Answer in natural language. Considering the relative positions, where is white rectangular dining table with respect to black chair with round backrest (highlighted by a green box)? Choose between the following options: left or right
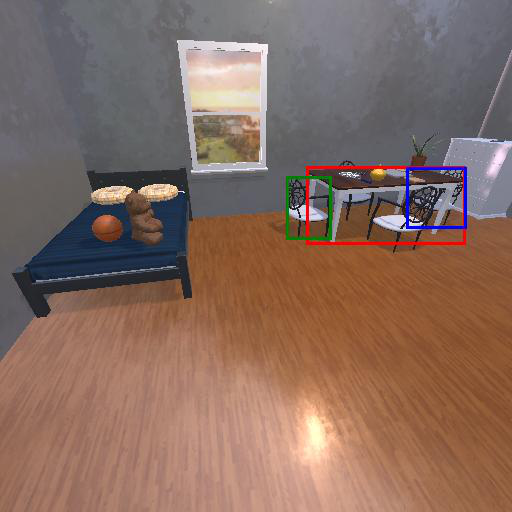
<answer>right</answer>